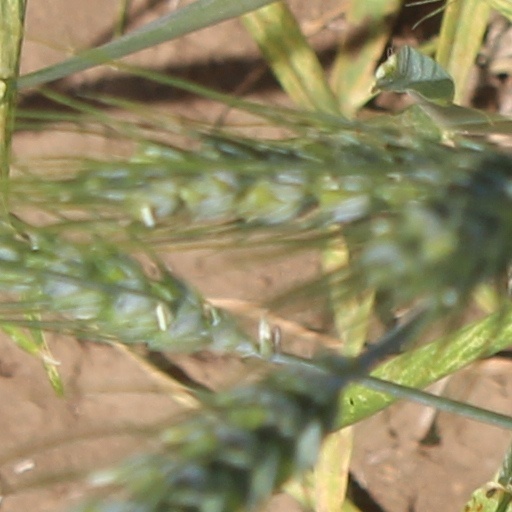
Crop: wheat